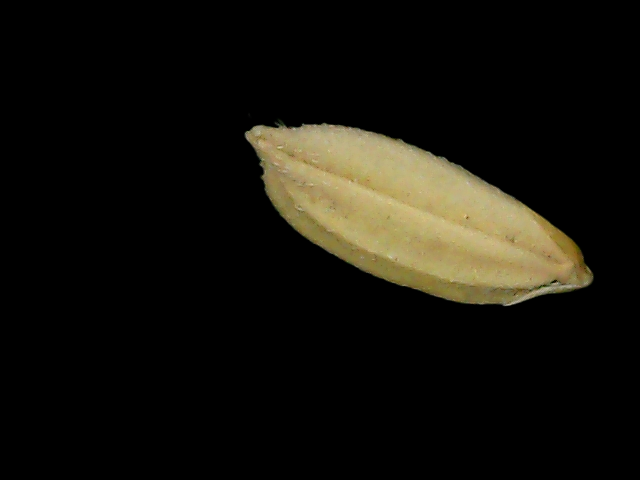
Rice variety: Bd52